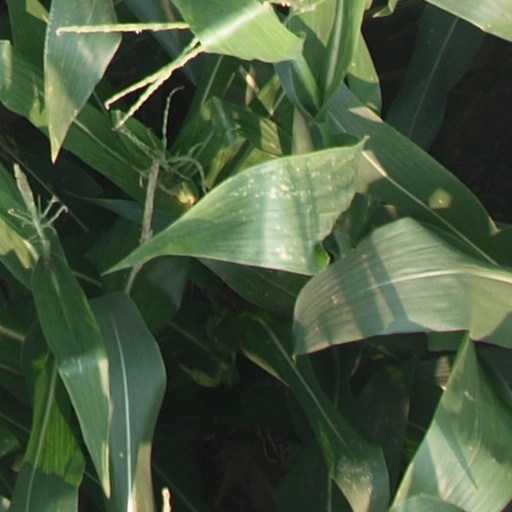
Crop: maize; corn